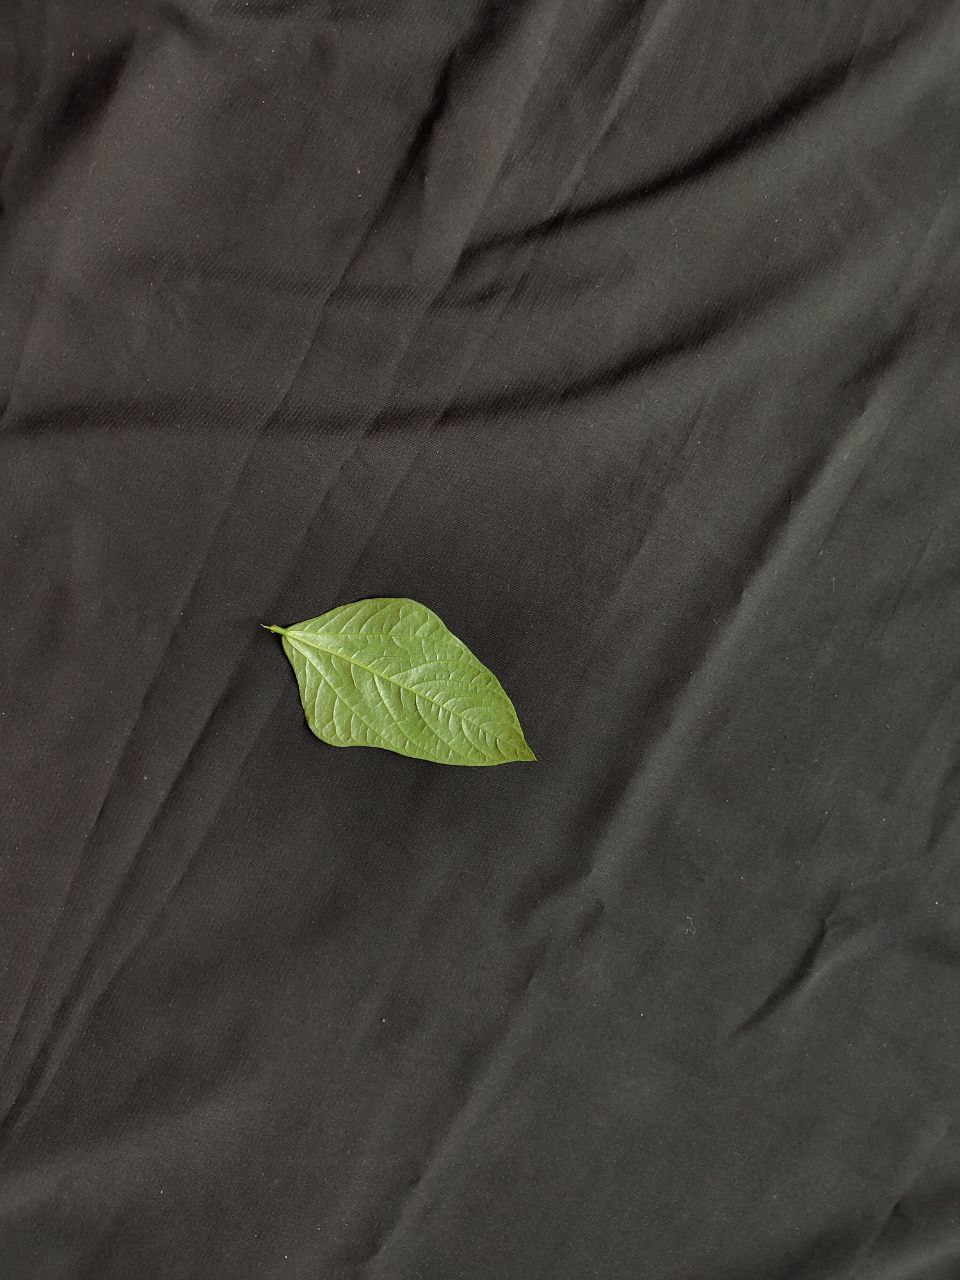
Crop: cowpea
Leaf condition: Fresh Leaf